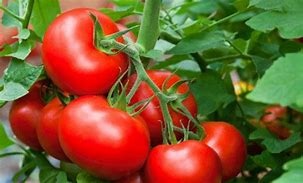
Label: tomato